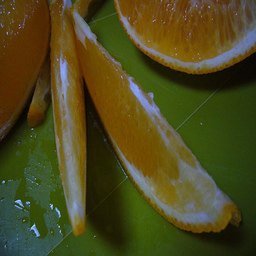
Label: peels